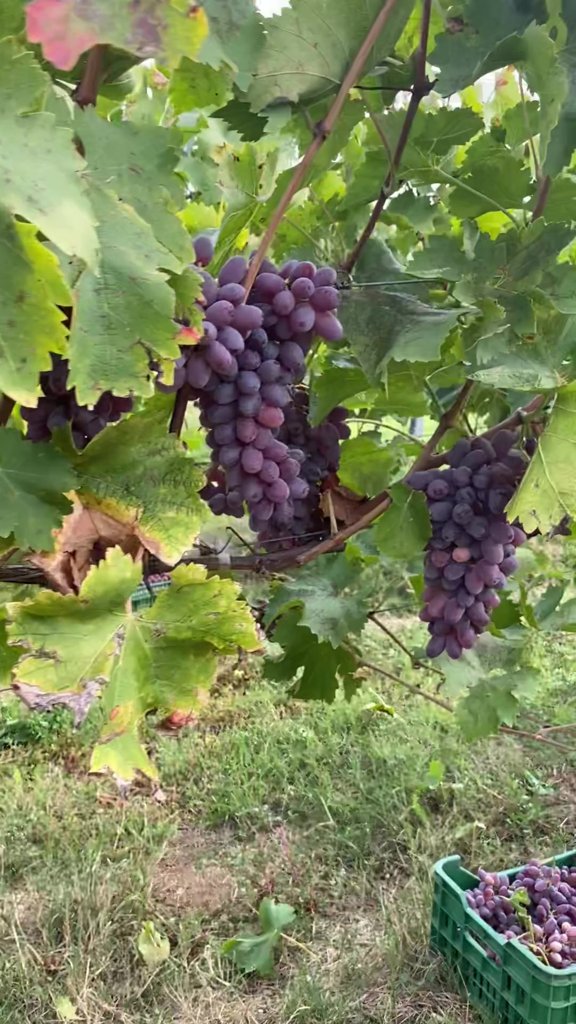
Berries visible: 132
Grape clusters: 4